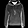
Label: Pullover